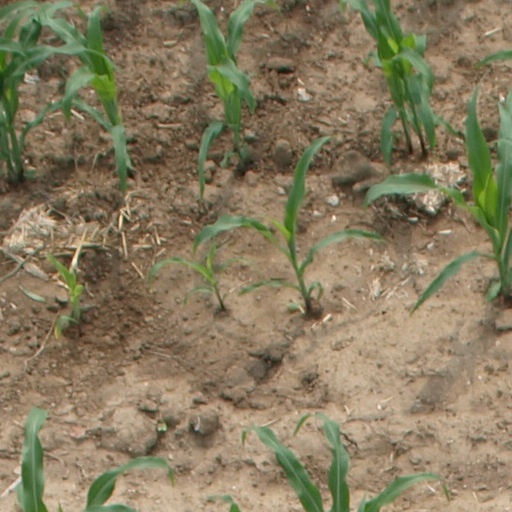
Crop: maize; corn